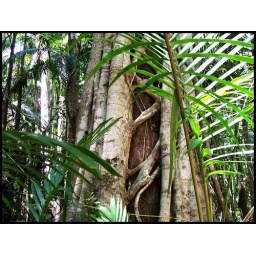
I'm fascinated by the criss-cross patterns made in the trees by the vines. It looks like the tree is laced up.